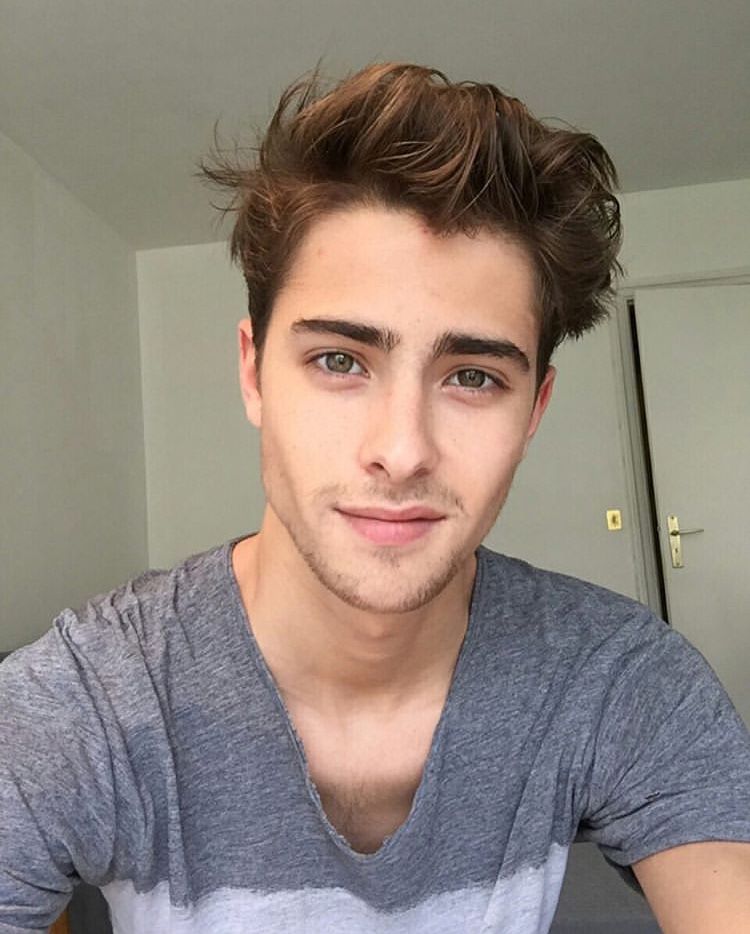
Label: Colored